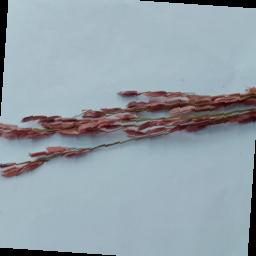
Label: Rice___Neck_Blast